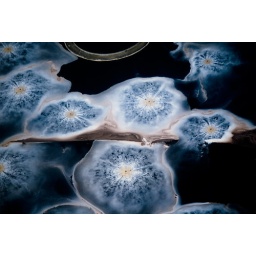
pollution from a paper plant in NC. i took this from a prop plane.